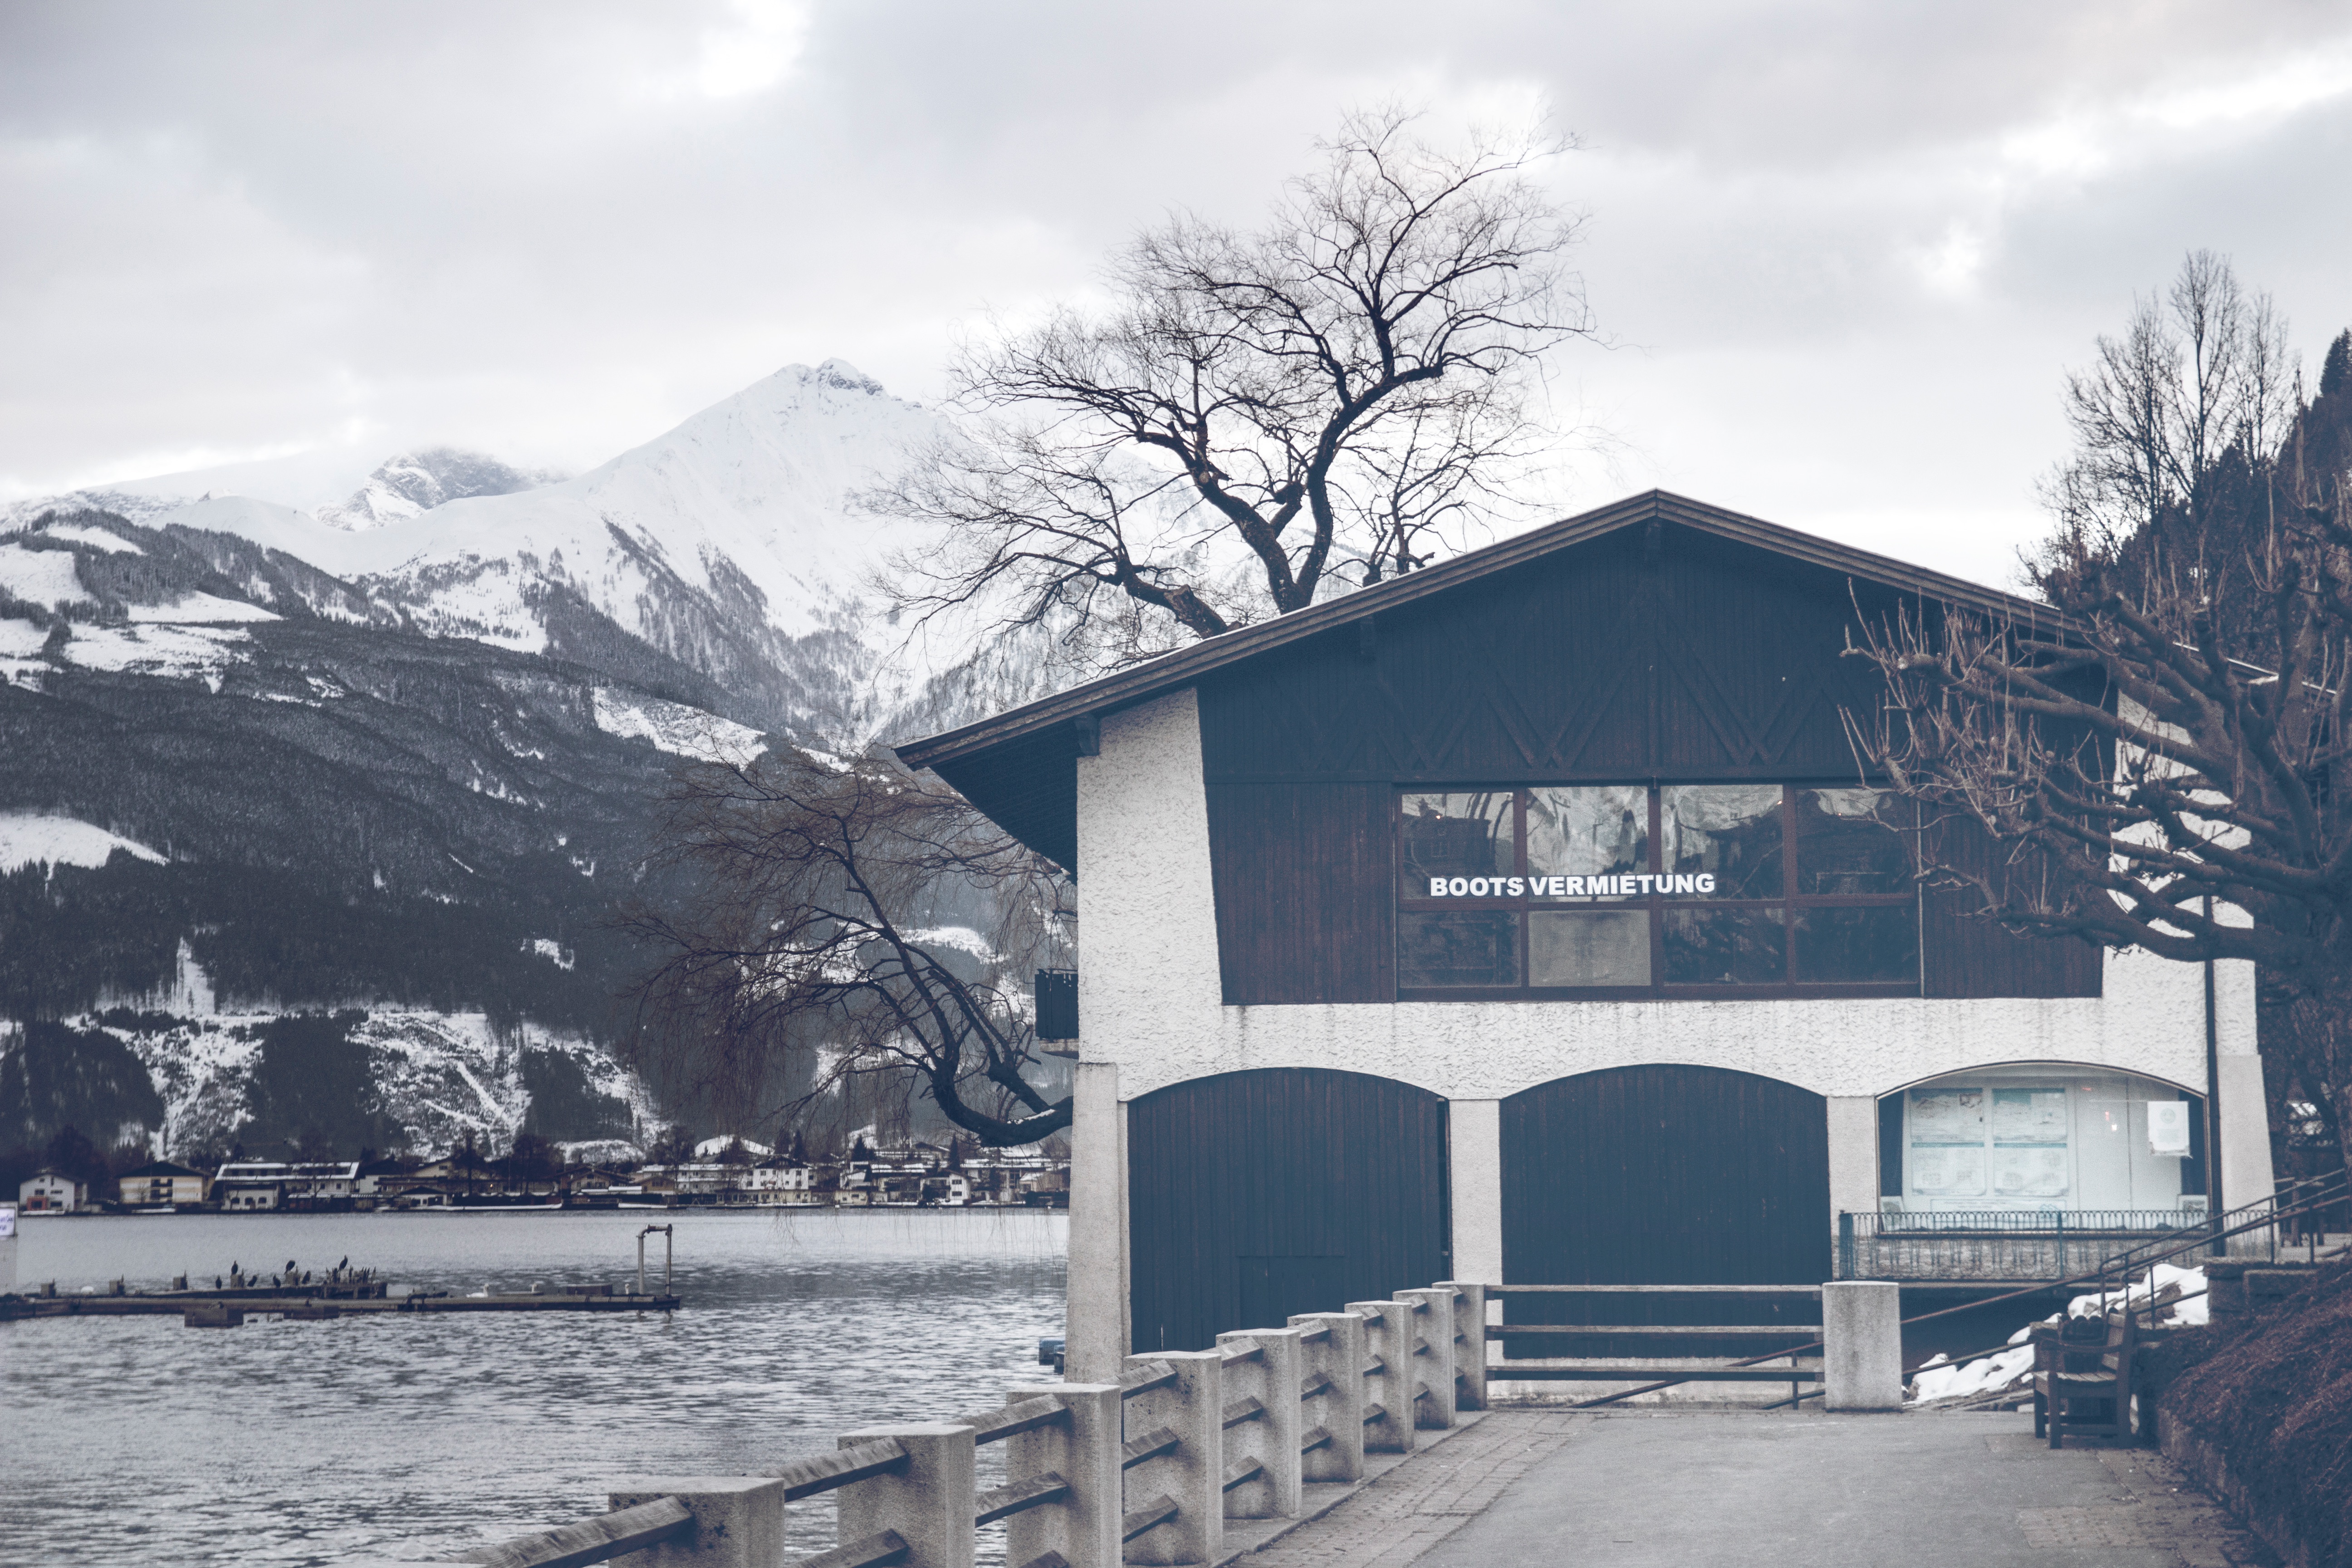
mountain, snow, winter, house, home, mountain range, transport, weather, season